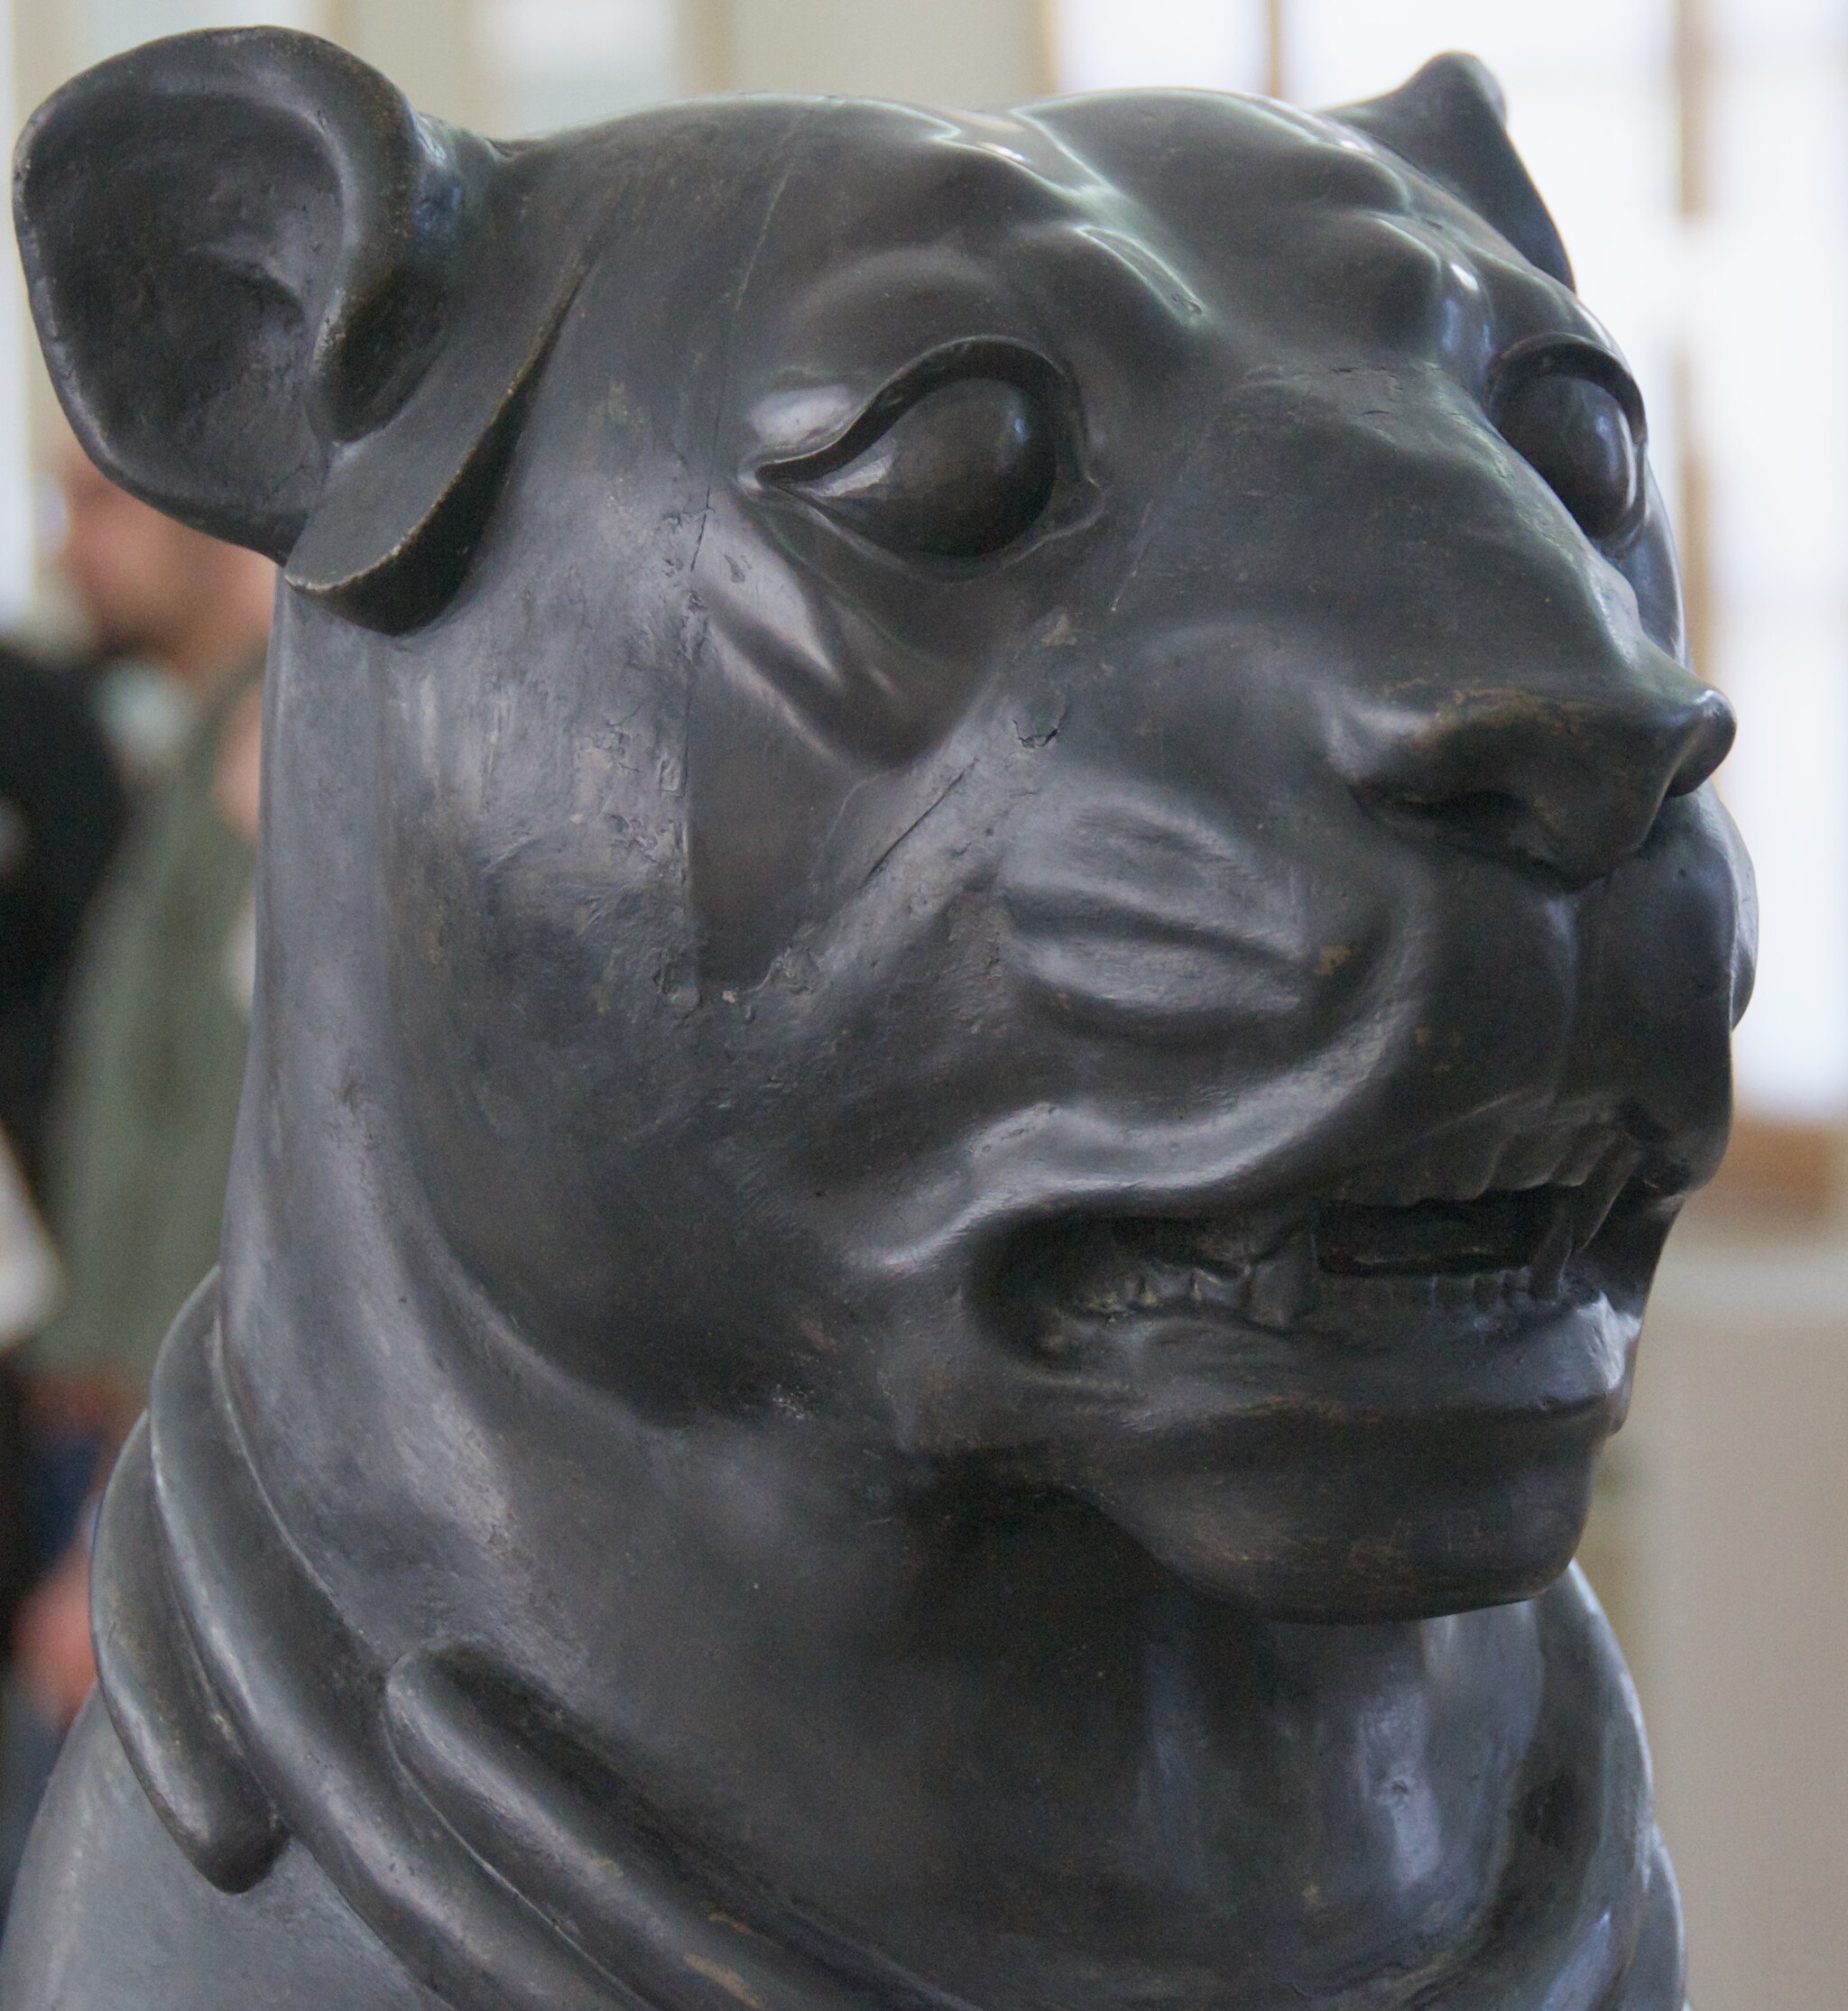
Title: In the Collection of the National Archaeological Museum, Tehran (4736449566)
Description: In the Collection of the National Archaeological Museum, Tehran
Date: 2010-04-10 11:55
Categories: Flickr images reviewed by FlickreviewR 2, Files from A.Davey Flickr stream, Mastiff of Persepolis, Flickr images missing SDC published in